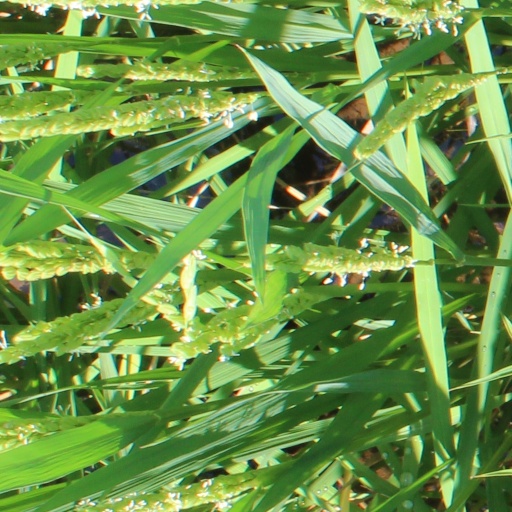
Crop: rice